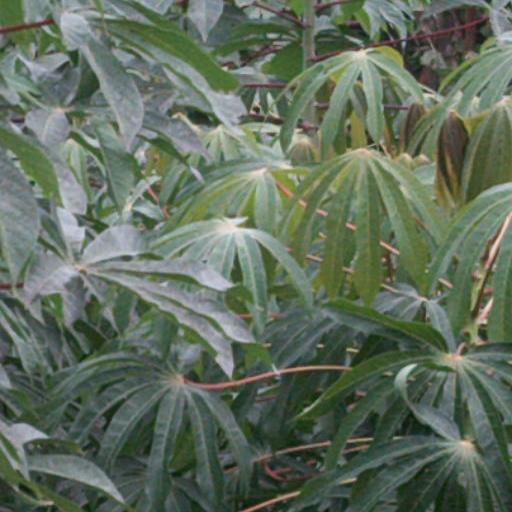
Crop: cassava